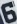
Number: 6